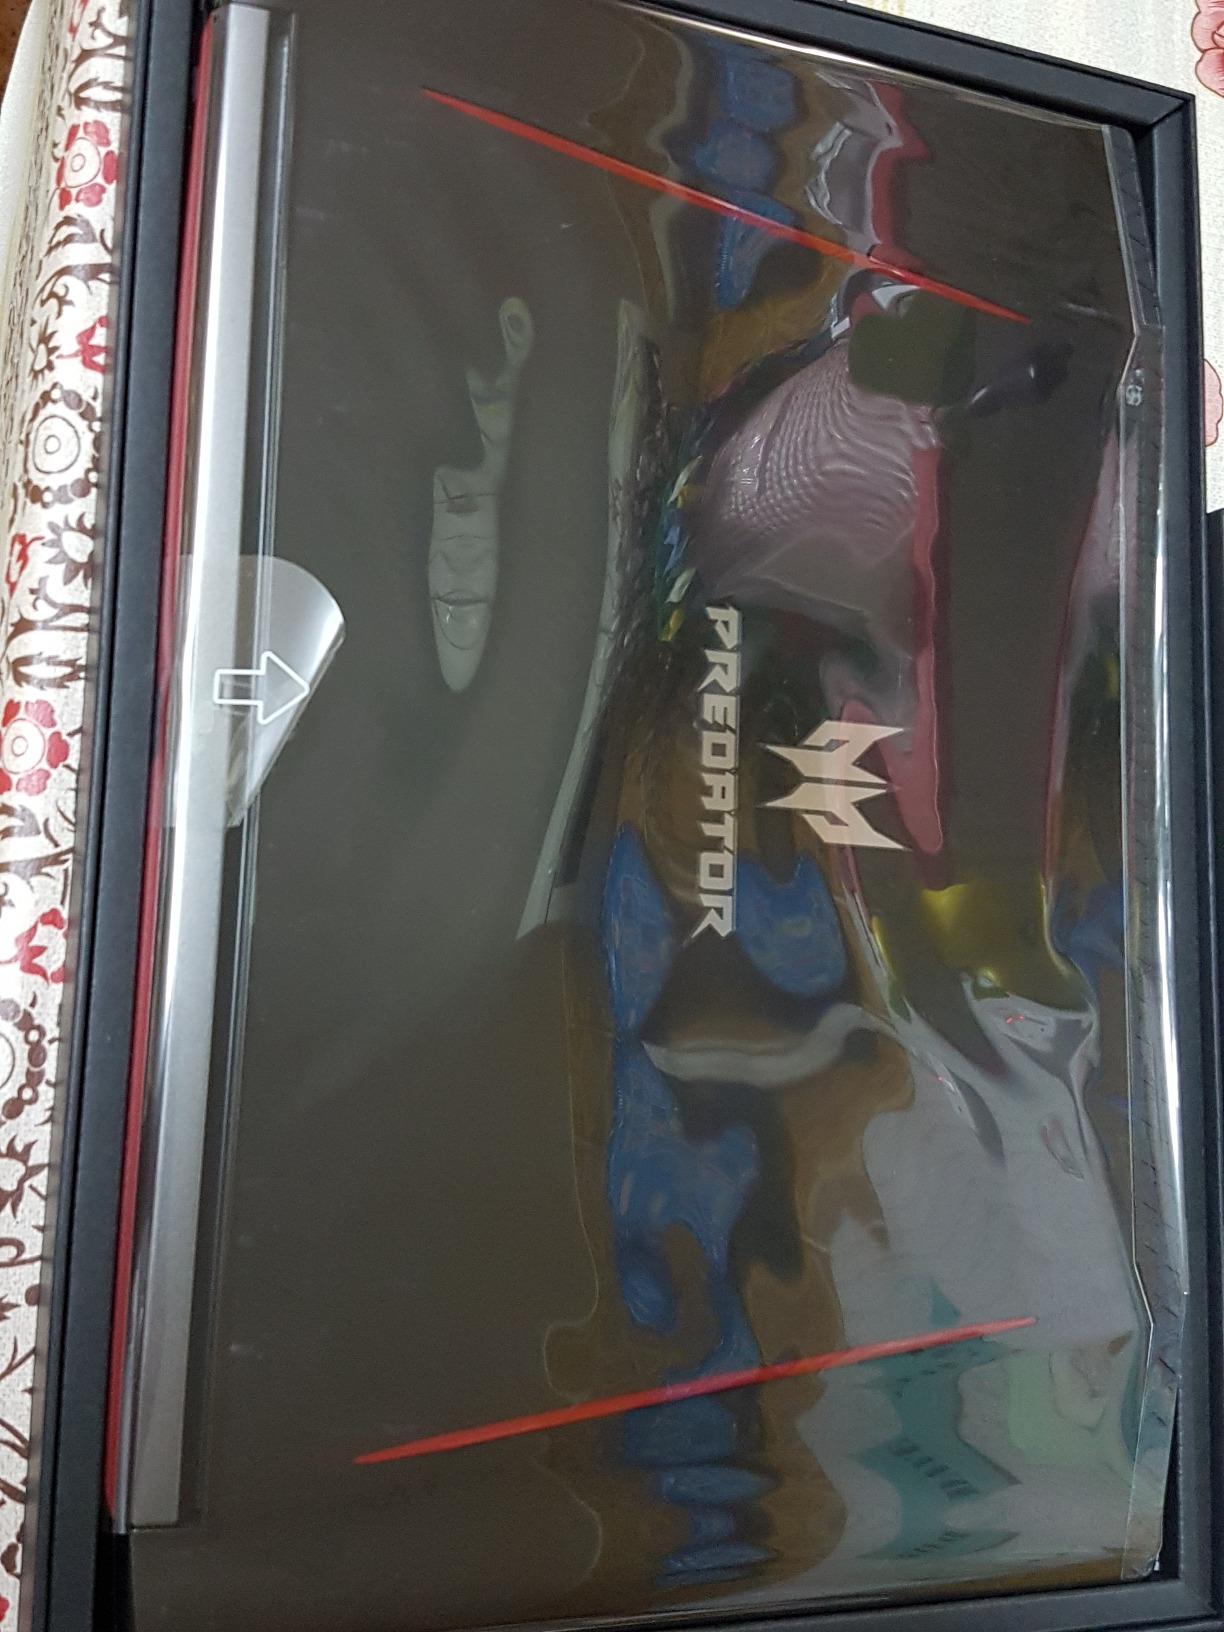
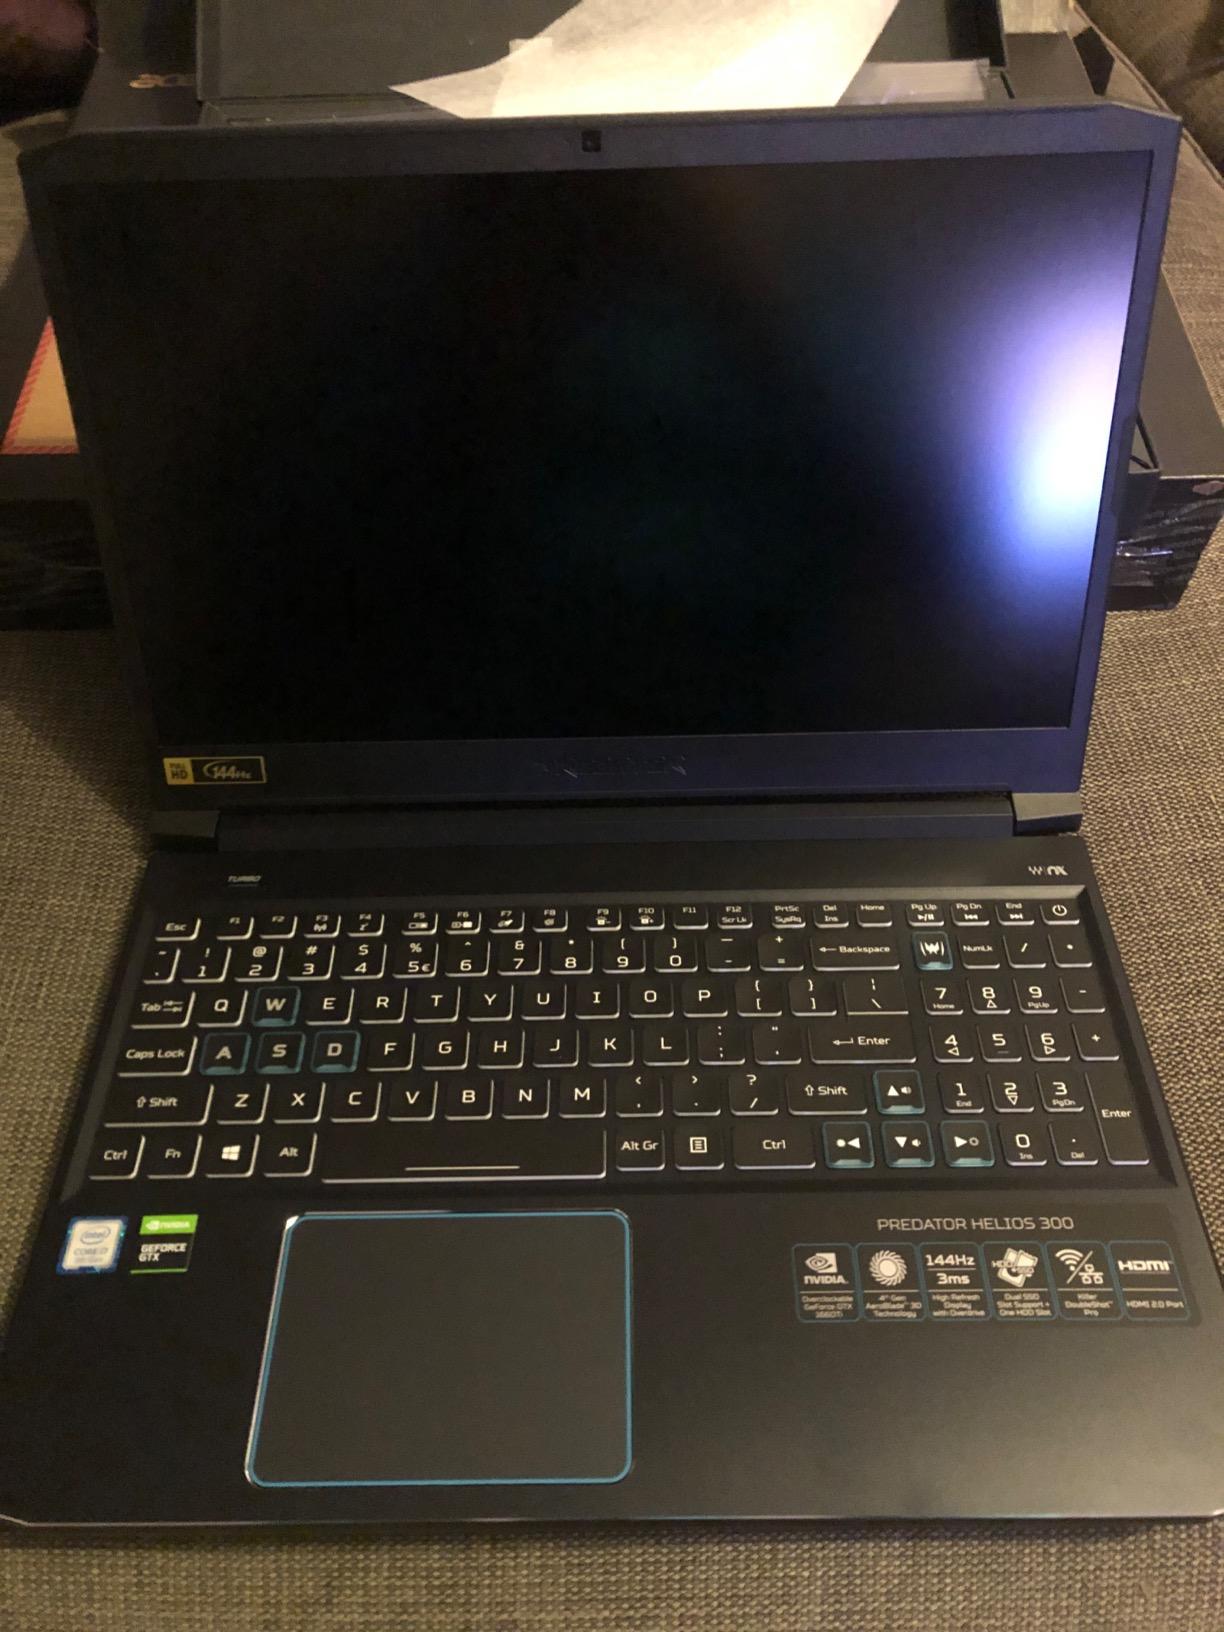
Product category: laptop
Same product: no